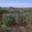
Label: frog